Aylesbury

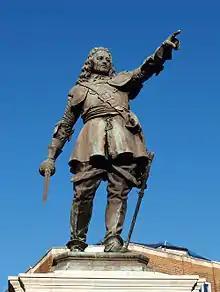
Statue of John Hampden in Aylesbury's Market Square

The town name is of Old English origin. It is first recorded in the form "Æglesburg" in the "Anglo-Saxon Chronicle", a text which took its present form in the later ninth century. The word "Ægles" is a personal name in the genitive case, meaning "Ægel's" and means "fortification". Thus the name once meant "Fort of Ægel" — though who Ægel was is not recorded. Nineteenth-century speculation that the name contained the Welsh word "eglwys" meaning "a church" (from Latin ) has been discredited.